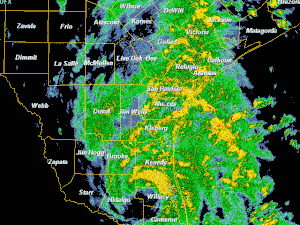
La réflectivité est la proportion d'énergie électromagnétique réfléchie à la surface d'un matériau ayant une épaisseur telle que ce facteur de réflexion ne change pas en augmentant son épaisseur. La réfléctivité d'une surface peut varier en fonction de la longueur des ondes qui la frappent. Cette grandeur s'exprime généralement en décibel ou pourcentage.